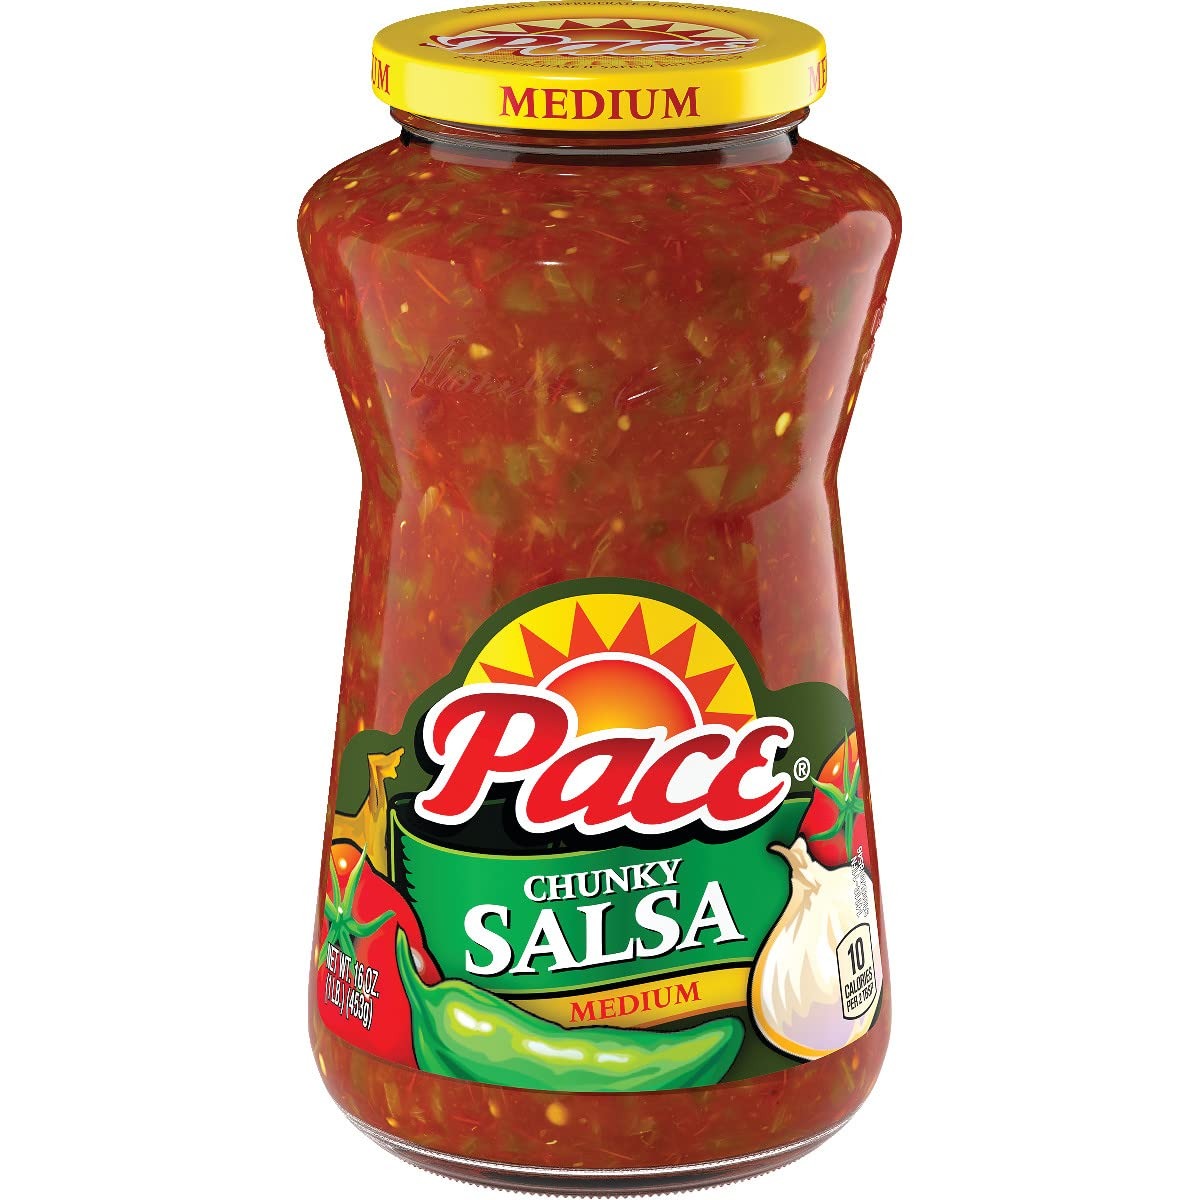
Item Name: Pace Chunky Salsa, Medium, 16 oz Bottle (Pack of 4)
Bullet Point 1: Medium salsa packed with Southwest flavor, made with tomatoes, hand-picked jalapeno peppers and onions
Bullet Point 2: Pack of four 16 oz. easy-to-pour plastic jars—10 calories per serving, about 14 servings per jar
Bullet Point 3: Add on top of any dish with easy-to-pour jar, perfect for Taco Night!
Bullet Point 4: Simply pair with tortilla chips or use on top of dishes such as eggs and chicken
Bullet Point 5: Gluten Free
Value: 64.0
Unit: Ounce

Price: 2.905